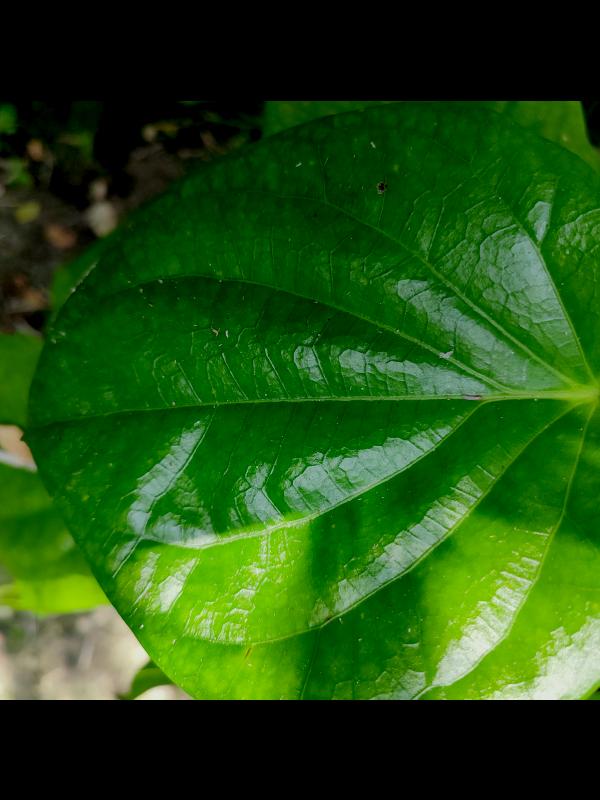
Label: Healthy_Leaf